Avions Voisin

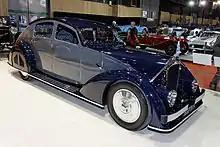
Voisin C25 Aérodyne, 1934

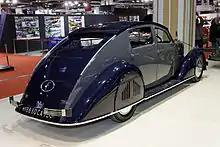
Voisin C25 Aérodyne, 1934

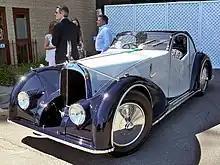
Voisin Type C27 Aérosport Coupé, 1934

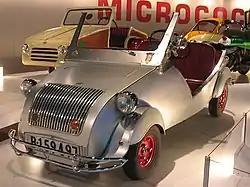
1954 Biscuter 100, originally designed by Voisin and licensed to Spanish firm Autonacional S.A.

Avions Voisin was a French luxury automobile brand established by Gabriel Voisin in 1919 which traded until 1939.